Rabbit Ears: TV Poems

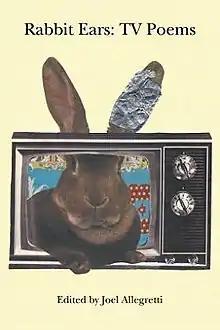
First edition

Rabbit Ears: TV Poems is an anthology from NYQ Books, edited by Joel Allegretti. Released in 2015, it consists of poems about television and is reportedly the first poetry anthology to cover the subject. It contains 129 poems by 130 poets, including former U.S. Poet Laureate Billy Collins, who suggested the title.